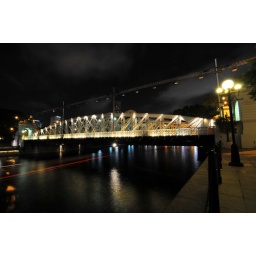
Another bridge near boat quay